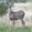
Label: deer